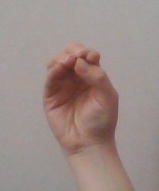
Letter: ha